Arab American University (Palestine)

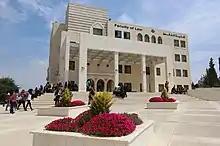
Faculty of Law

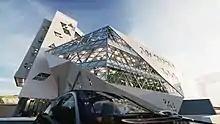
Faculty of Modern Sciences

The Faculty has been quoted as offering "Bachelor of Science Engineering degrees in seven different disciplines namely, Computer Systems Engineering, Telecommunications Engineering, Electrical Engineering and Renewable Energy, Civil Engineering, Architectural Engineering, Medical Equipment Engineering, and Mechatronics Engineering. The first three programs have started during the last 15 years while the other programs started in 2021."